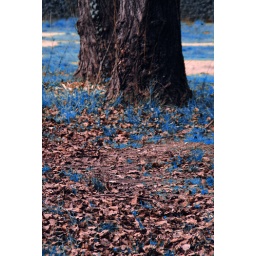
in fairyland grass is blue